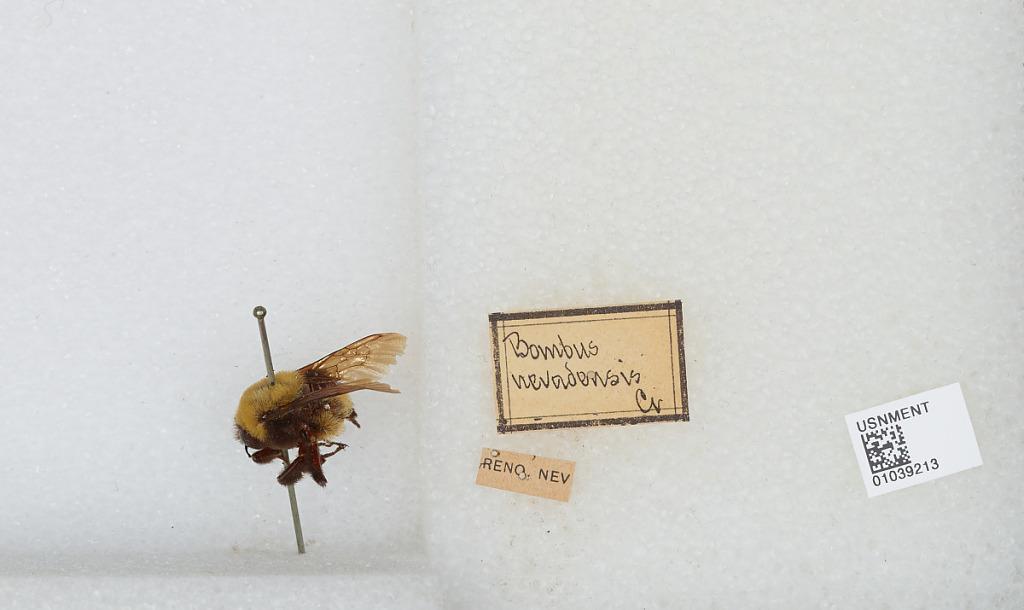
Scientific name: Bombus (Bombus) nevadensis Cresson
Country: United States
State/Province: Nevada
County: Washoe
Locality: Reno
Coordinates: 39.5272, -119.822